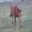
Label: horse